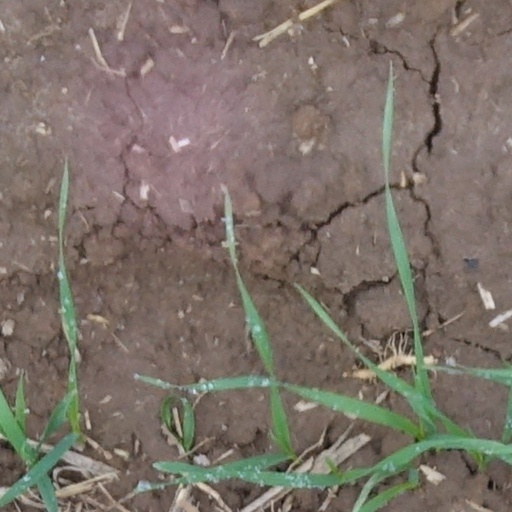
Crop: wheat